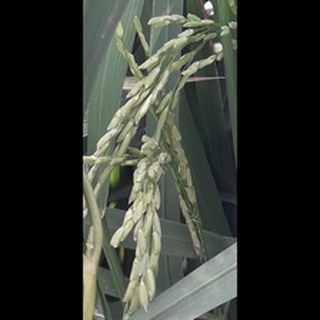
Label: healthy_rice